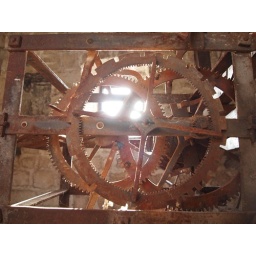
Mechanism of the old clock tower in Trogir.